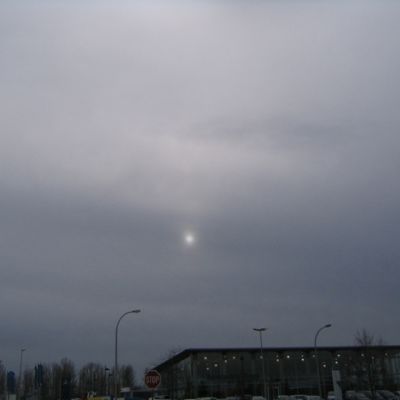
Cloud type: Altostratus (As)